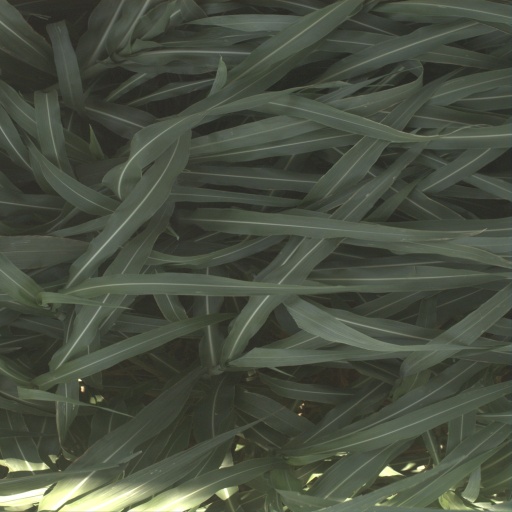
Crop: sorghum